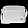
Label: Bag